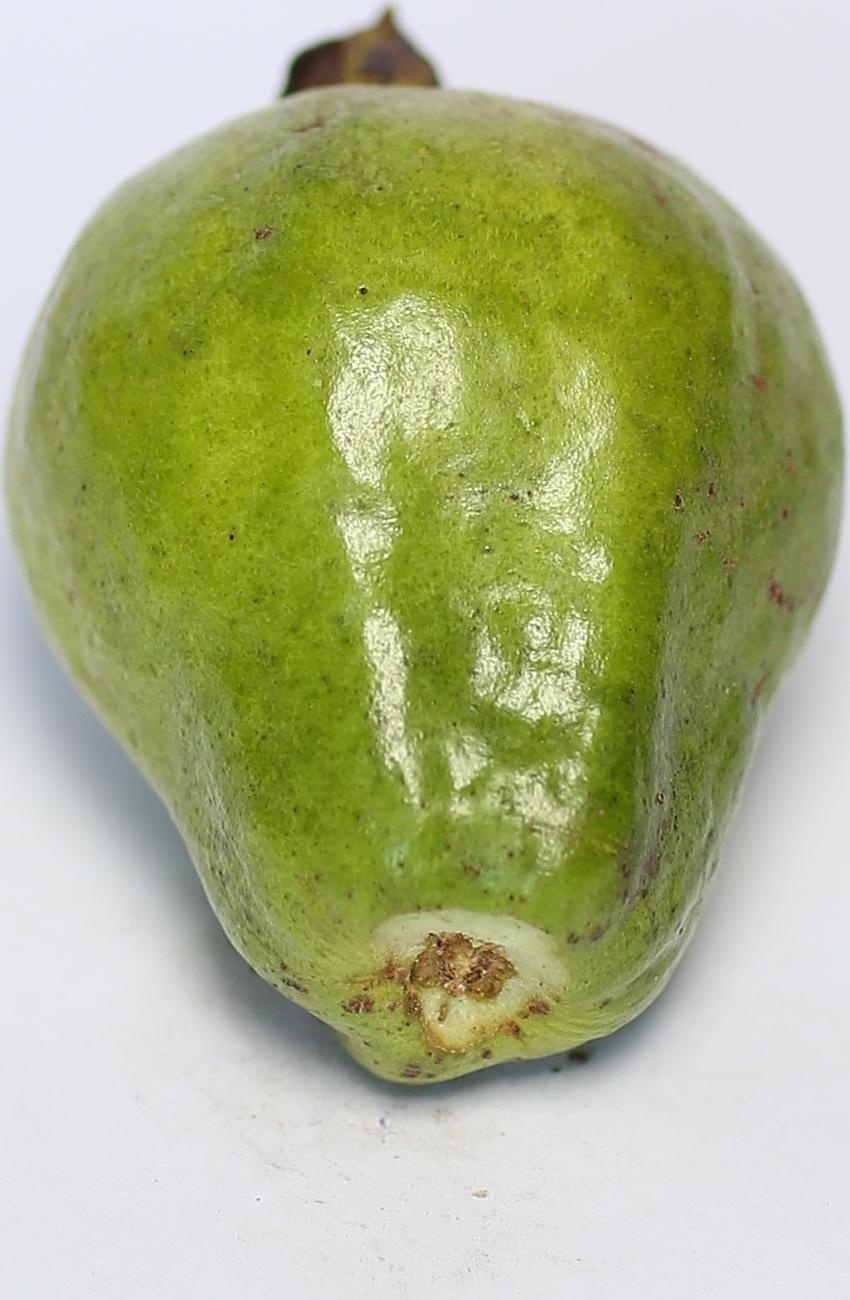
Maturity: green
Variety: local-sindhi